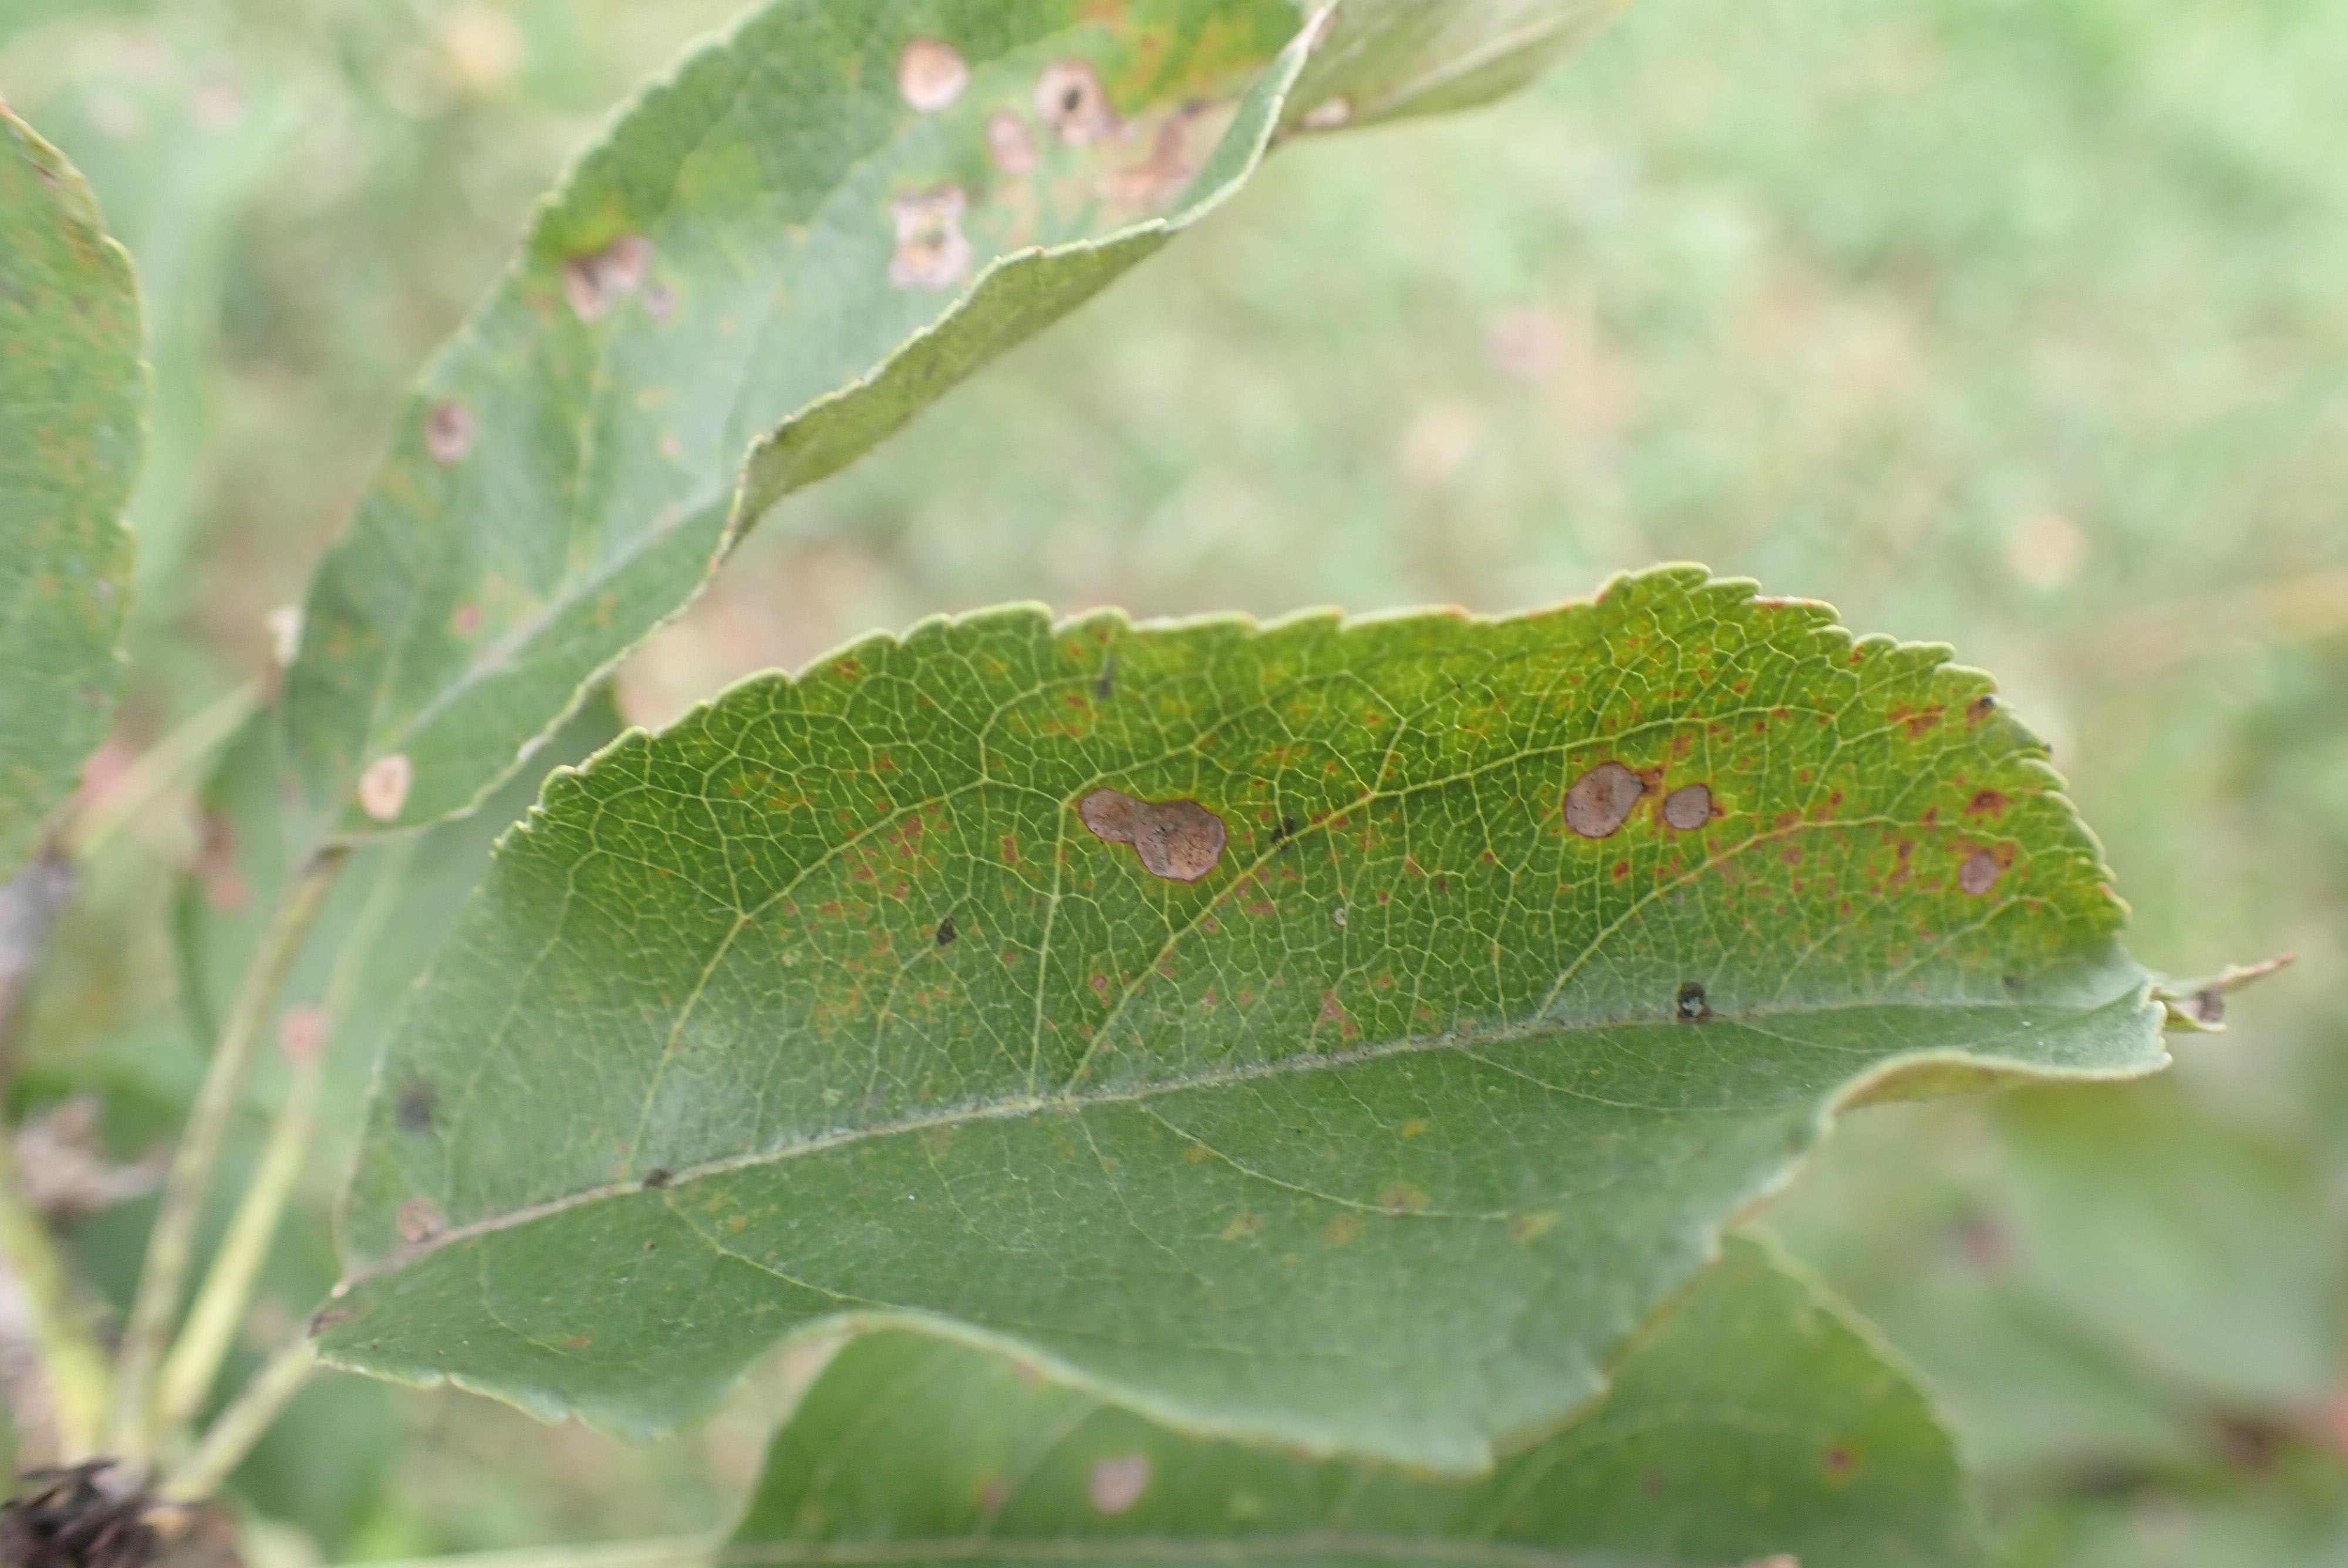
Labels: complex